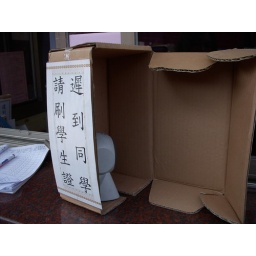
The card swipe machine in the paper box. The instruction: Students arriving late to school please swipe their student ID cards.